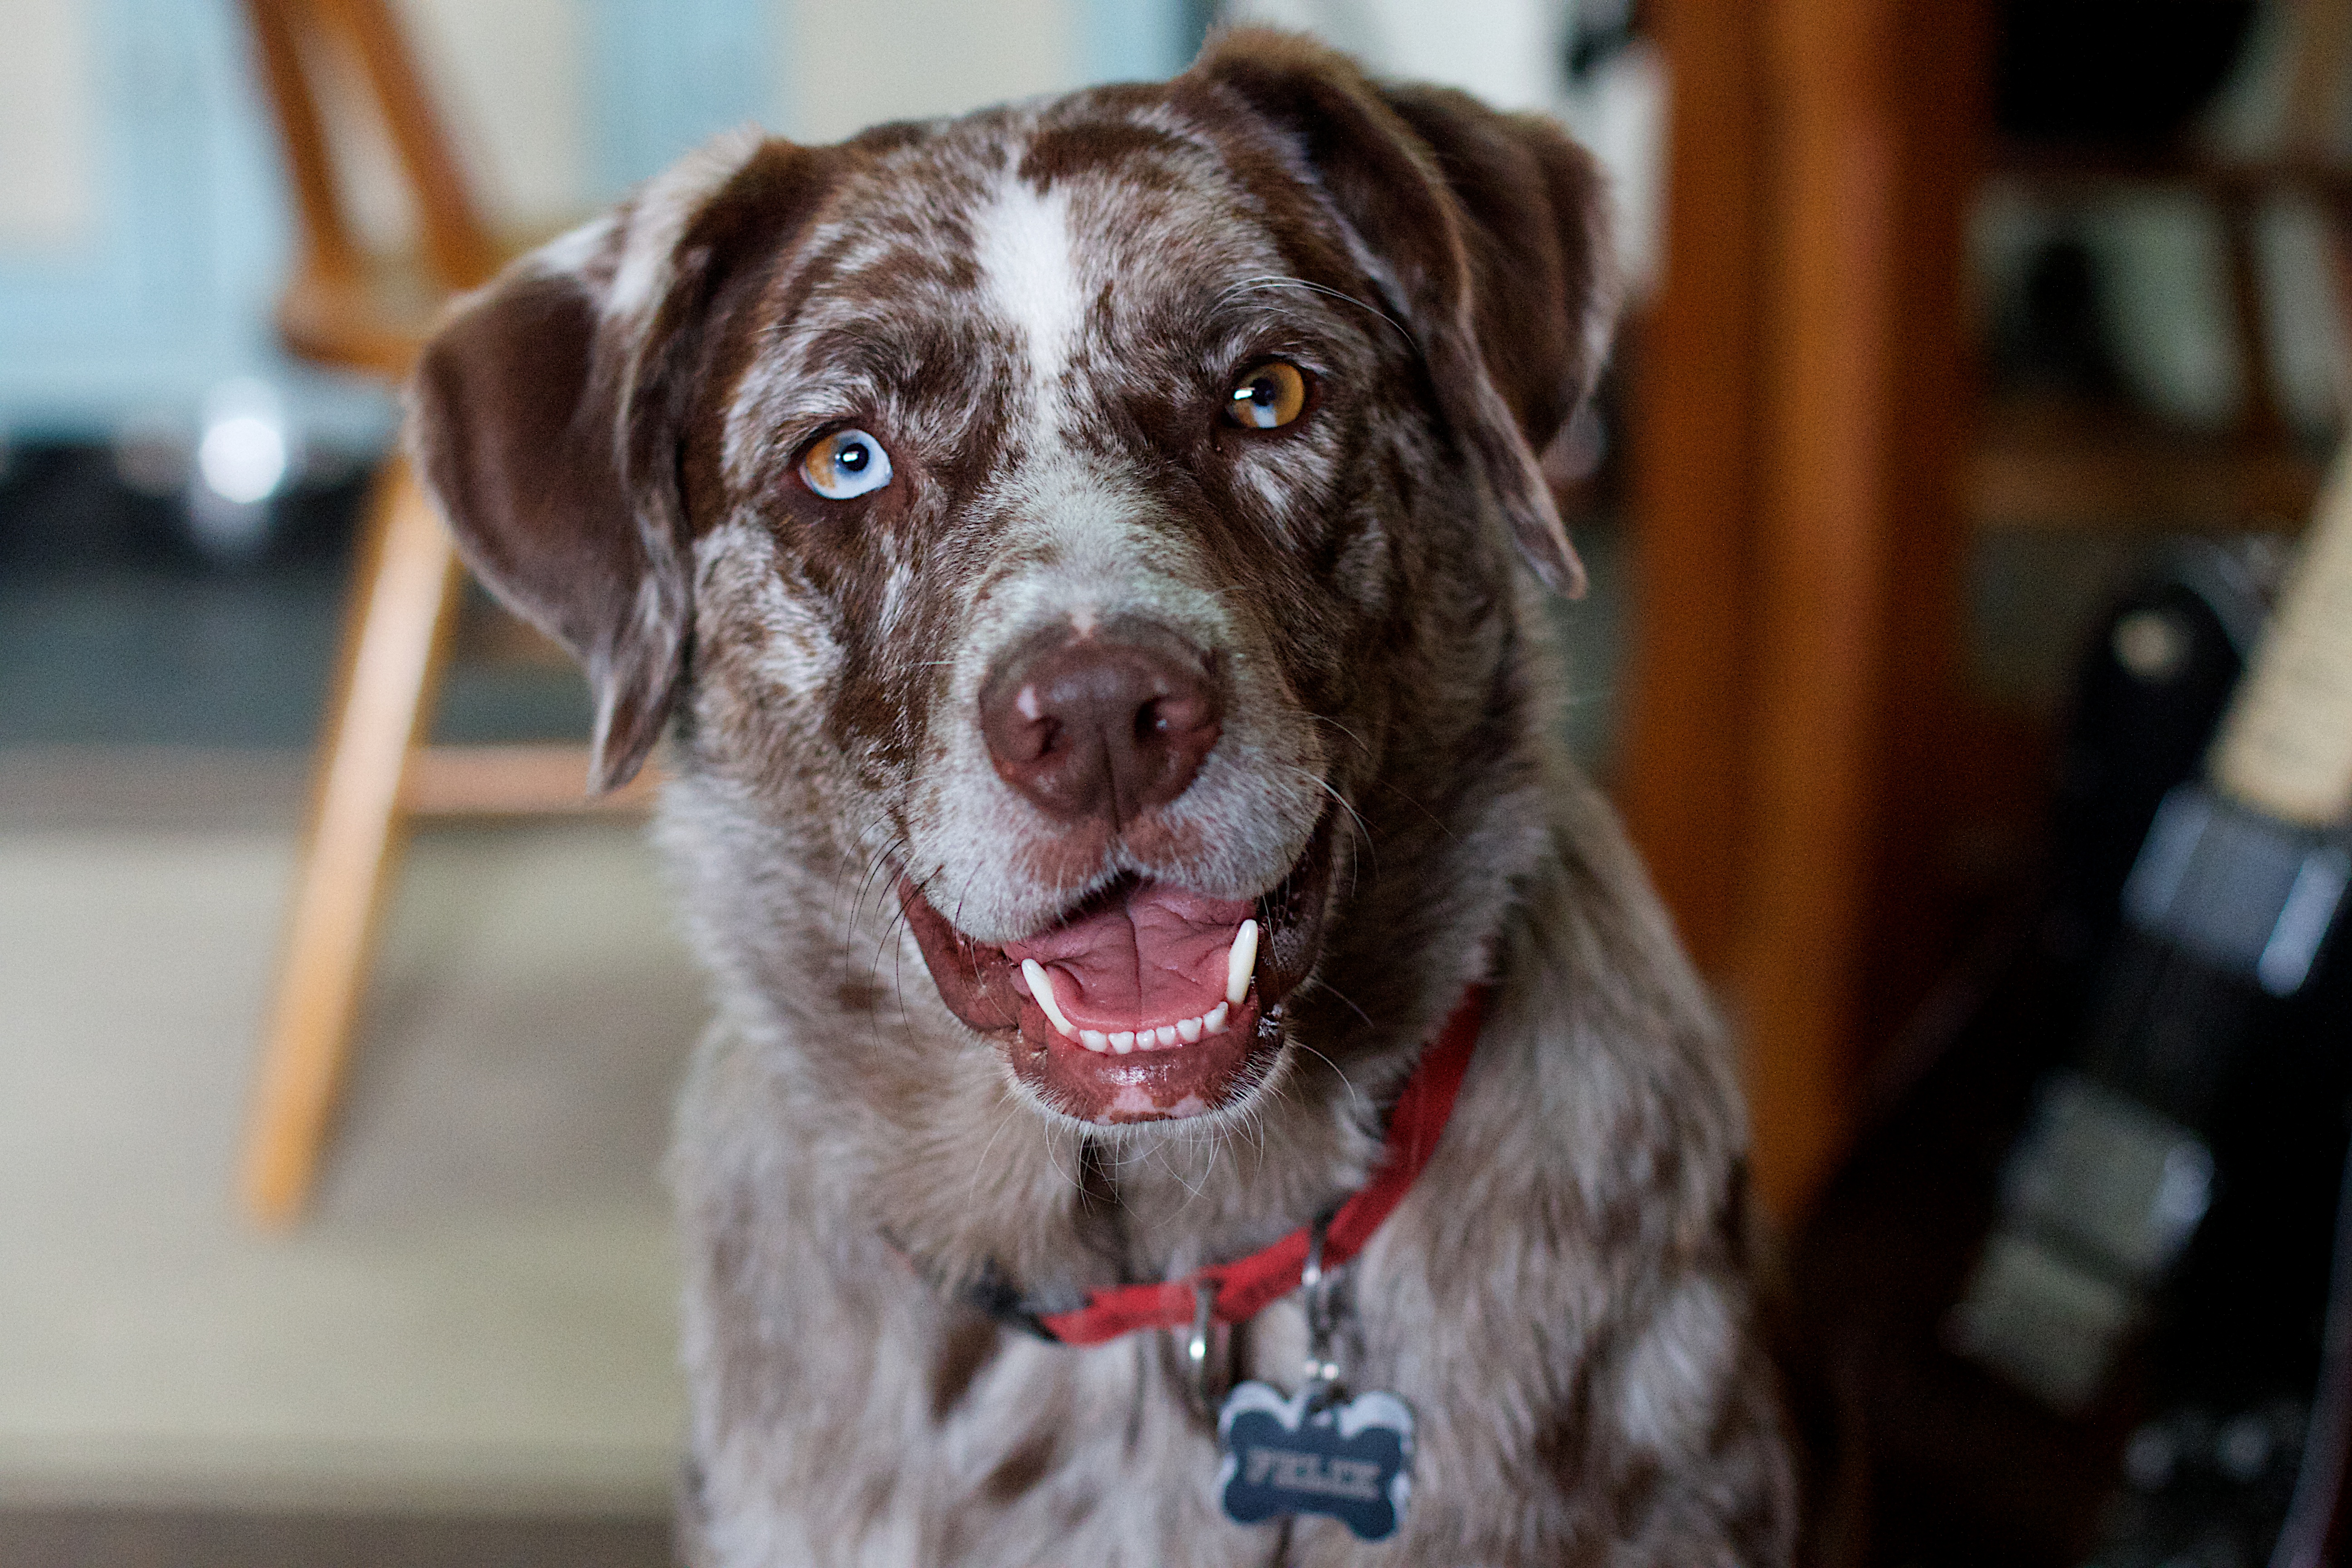
puppy, dog, mammal, vertebrate, felix, 2016366, animal shelter, street dog, dog like mammal